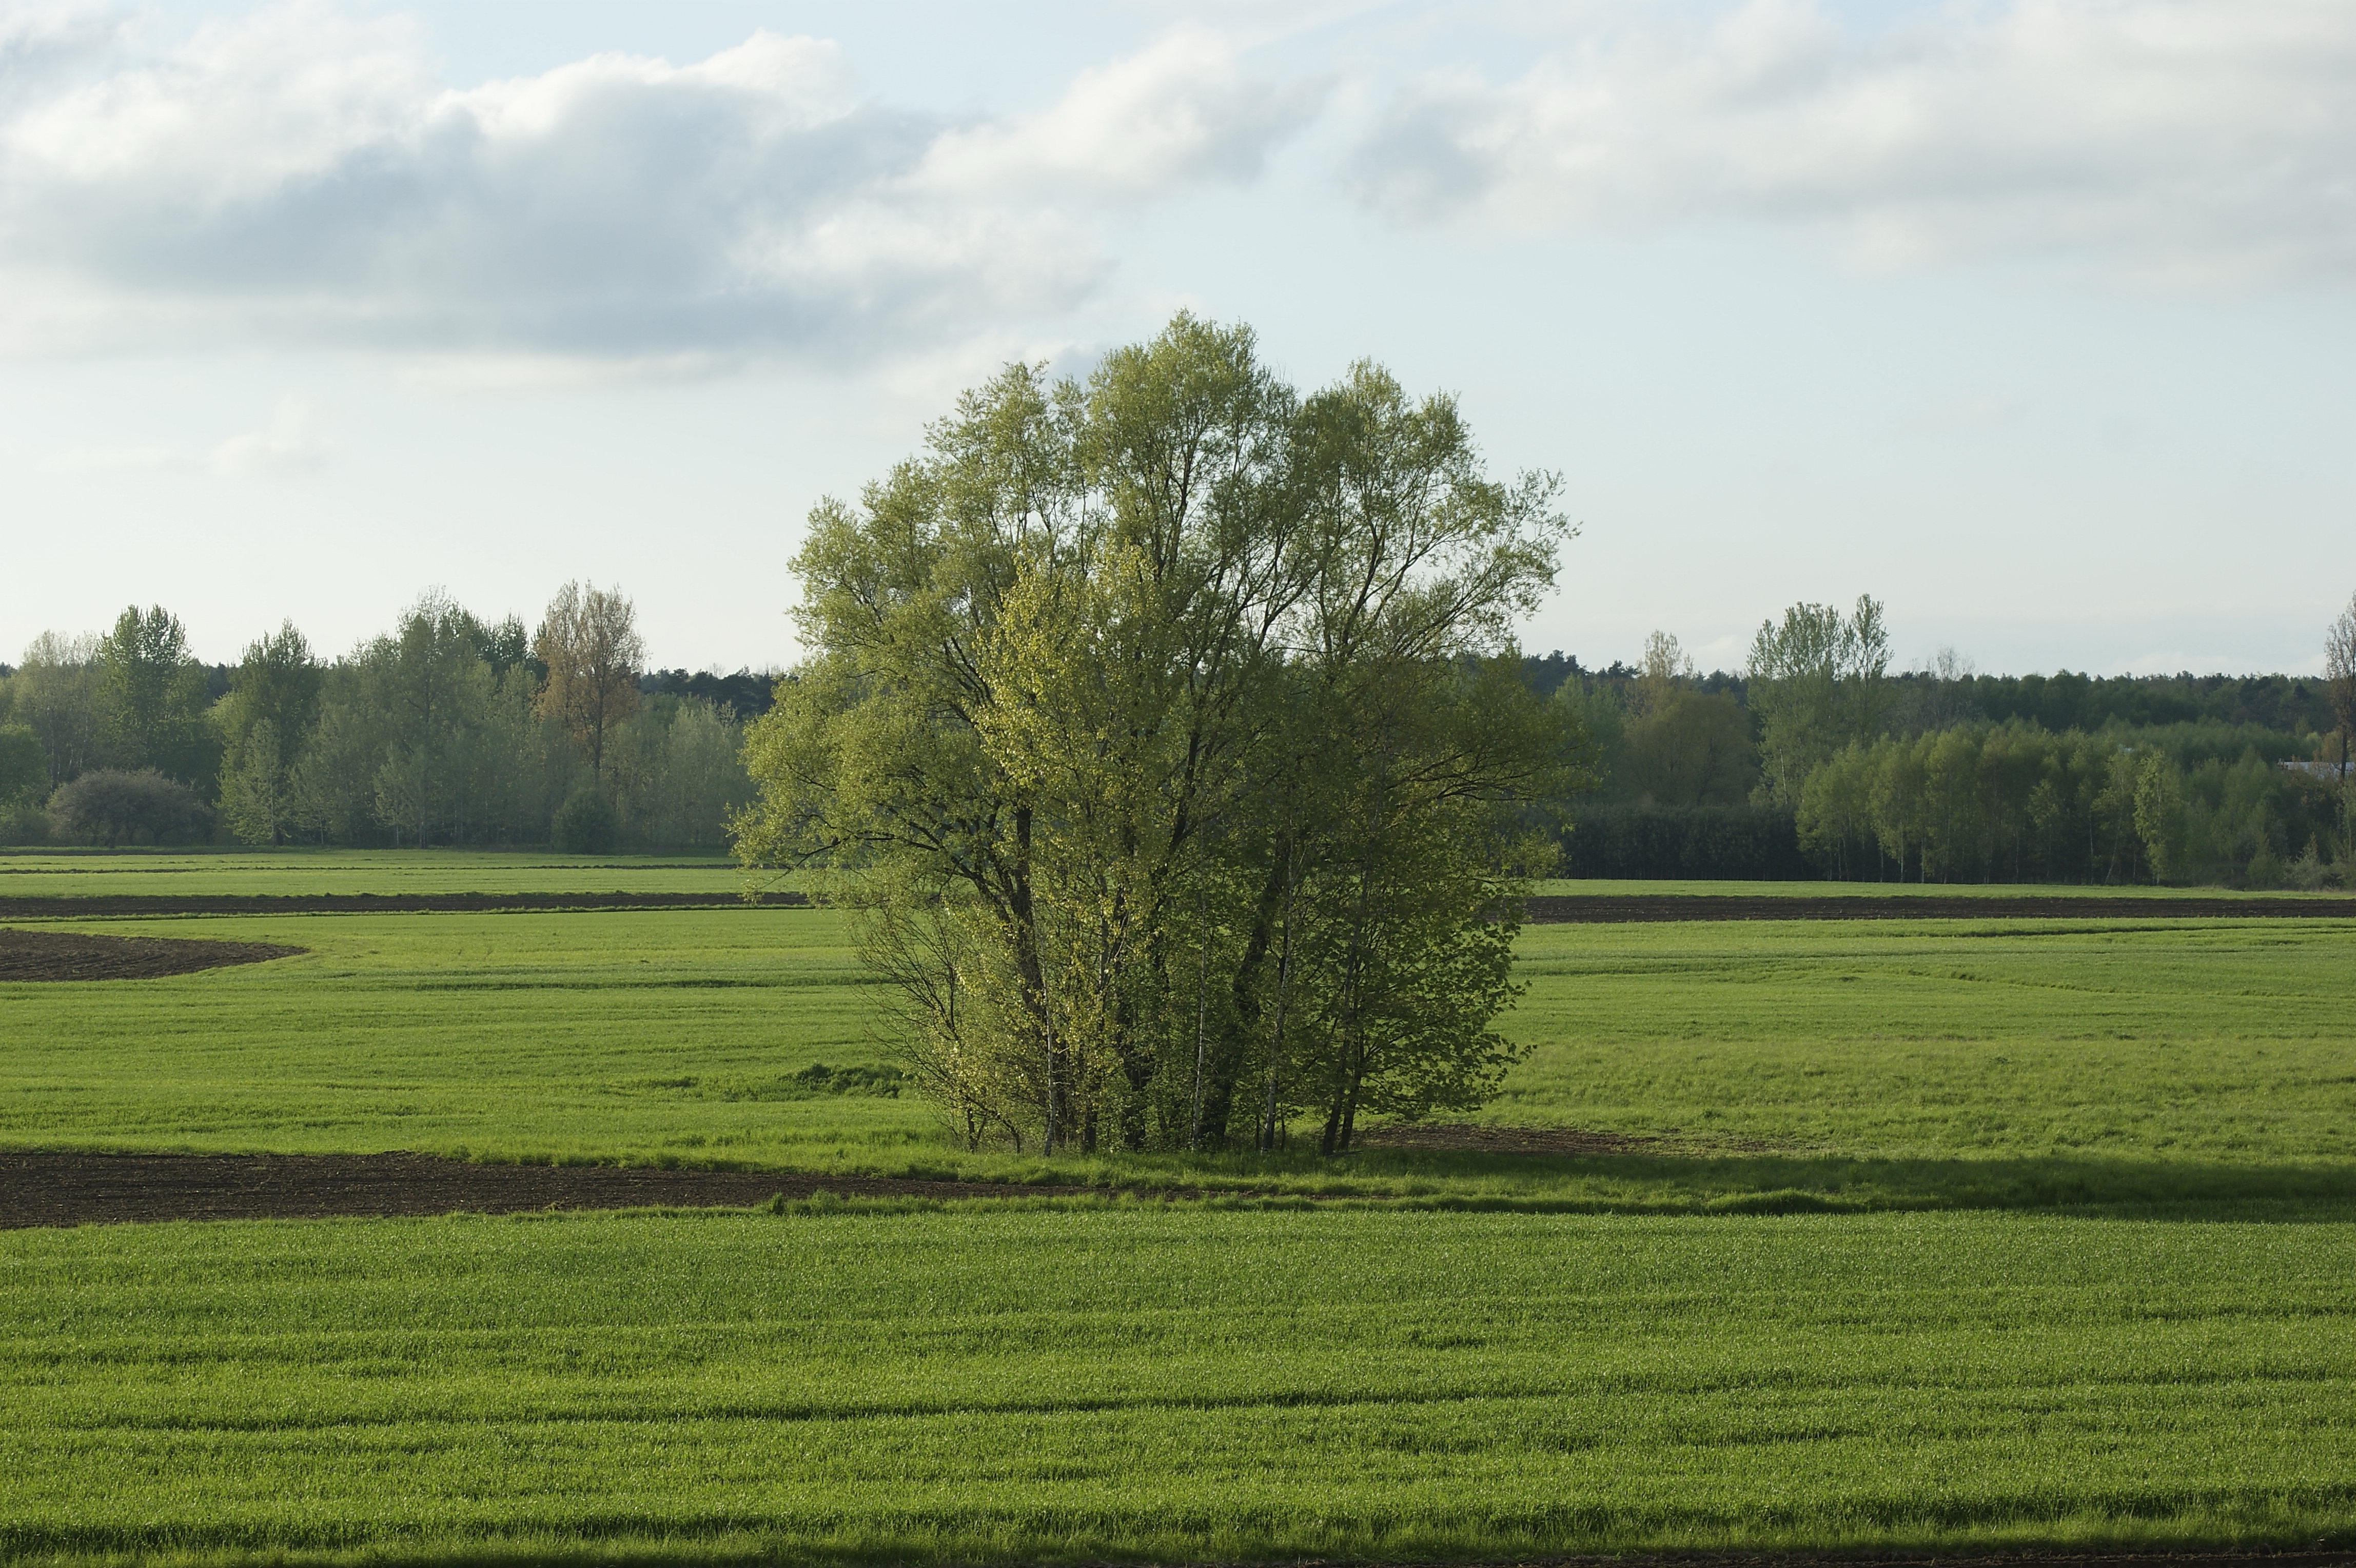
landscape, tree, nature, grass, horizon, cloud, structure, plant, sky, field, farm, lawn, meadow, prairie, hill, summer, spring, green, pasture, soil, agriculture, plain, grassland, rural area, paddy field, single tree, grass family, woody plant, sport venue